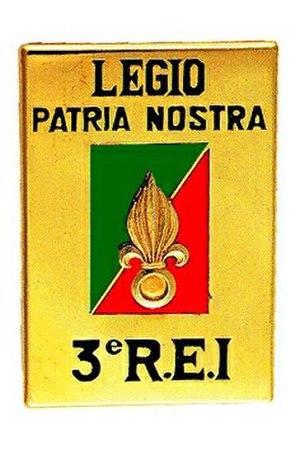
Insigne régimentaire du 3e régiment étranger d'infanterie.
La frontière entre le Brésil et la France est une frontière internationale délimitant les territoires nationaux du Brésil et de la France dans le nord-est de l'Amérique du Sud ainsi qu'au large de celle-ci dans l'ouest de l'océan Atlantique. Longue de 730,4 km, sa composante terrestre est continue et sépare l'État brésilien de l'Amapá de la Guyane, qui est à la fois une région et un département d'outre-mer.
Le mémorial des guerres en Indochine est situé sur le territoire de la commune de Fréjus, secteur Gallieni, dans le département du Var. Il est inauguré le 16 février 1993 par François Mitterrand, Président de la République française. Les corps reposant dans la nécropole nationale de Fréjus sont ceux de militaires « Morts pour la France » décédés soit entre 1940 et 1945, soit, majoritairement, entre 1946 et 1954.
Le 3ᵉ régiment étranger d’infanterie est le régiment le plus décoré de la Légion étrangère. Il a été créé en 1920 et est héritier du régiment de marche de la Légion étrangère.